Petrozavodsk

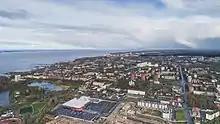
Aerial view of Petrozavodsk

Petrozavodsk is distinguished among other towns of North Russia by its Neoclassical architectural heritage, which includes the Round Square (1775, reconstructed in 1789 and 1839) and the Alexander Nevsky Cathedral (consecrated in 1832). Among the town's landmarks are the outdoor statues of Peter I (bronze and granite, Ippolit Monighetti, 1873), Gavrila Derzhavin (a Russian poet who was the governor of Olonets in the 18th century), and Alexander Nevsky (erected outside Alexander Nevsky Cathedral in 2010).